Bridle Path, Toronto

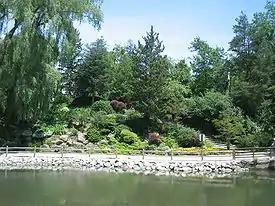
Edwards Gardens is a botanical garden located in Bridle Path.

The neighbourhood includes several municipal parks and green spaces, including Edwards Gardens, Sunnybrook Park, and Windfields Park. Edwards Gardens is a botanical garden located in the east of the neighbourhood. Many of these parks are situated near the Don Valley, which forms a part of the larger Toronto ravine system. Municipal parks in Bridle Path are managed by the Toronto Parks, Forestry and Recreation Division.